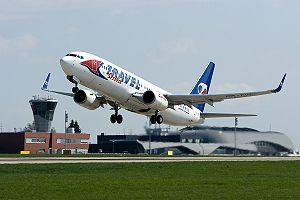
Smartwings, précédemment connu sous le nom de Travel Service, est une compagnie aérienne privée tchèque.